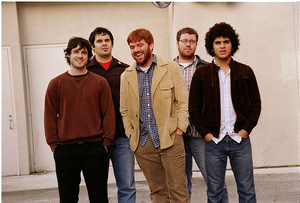
Sunset Alliance Records est un label de musique indépendant américain basé à Mesa, dans l’État d’Arizona. Aujourd’hui, il est détenu et exploité par David Jensen.